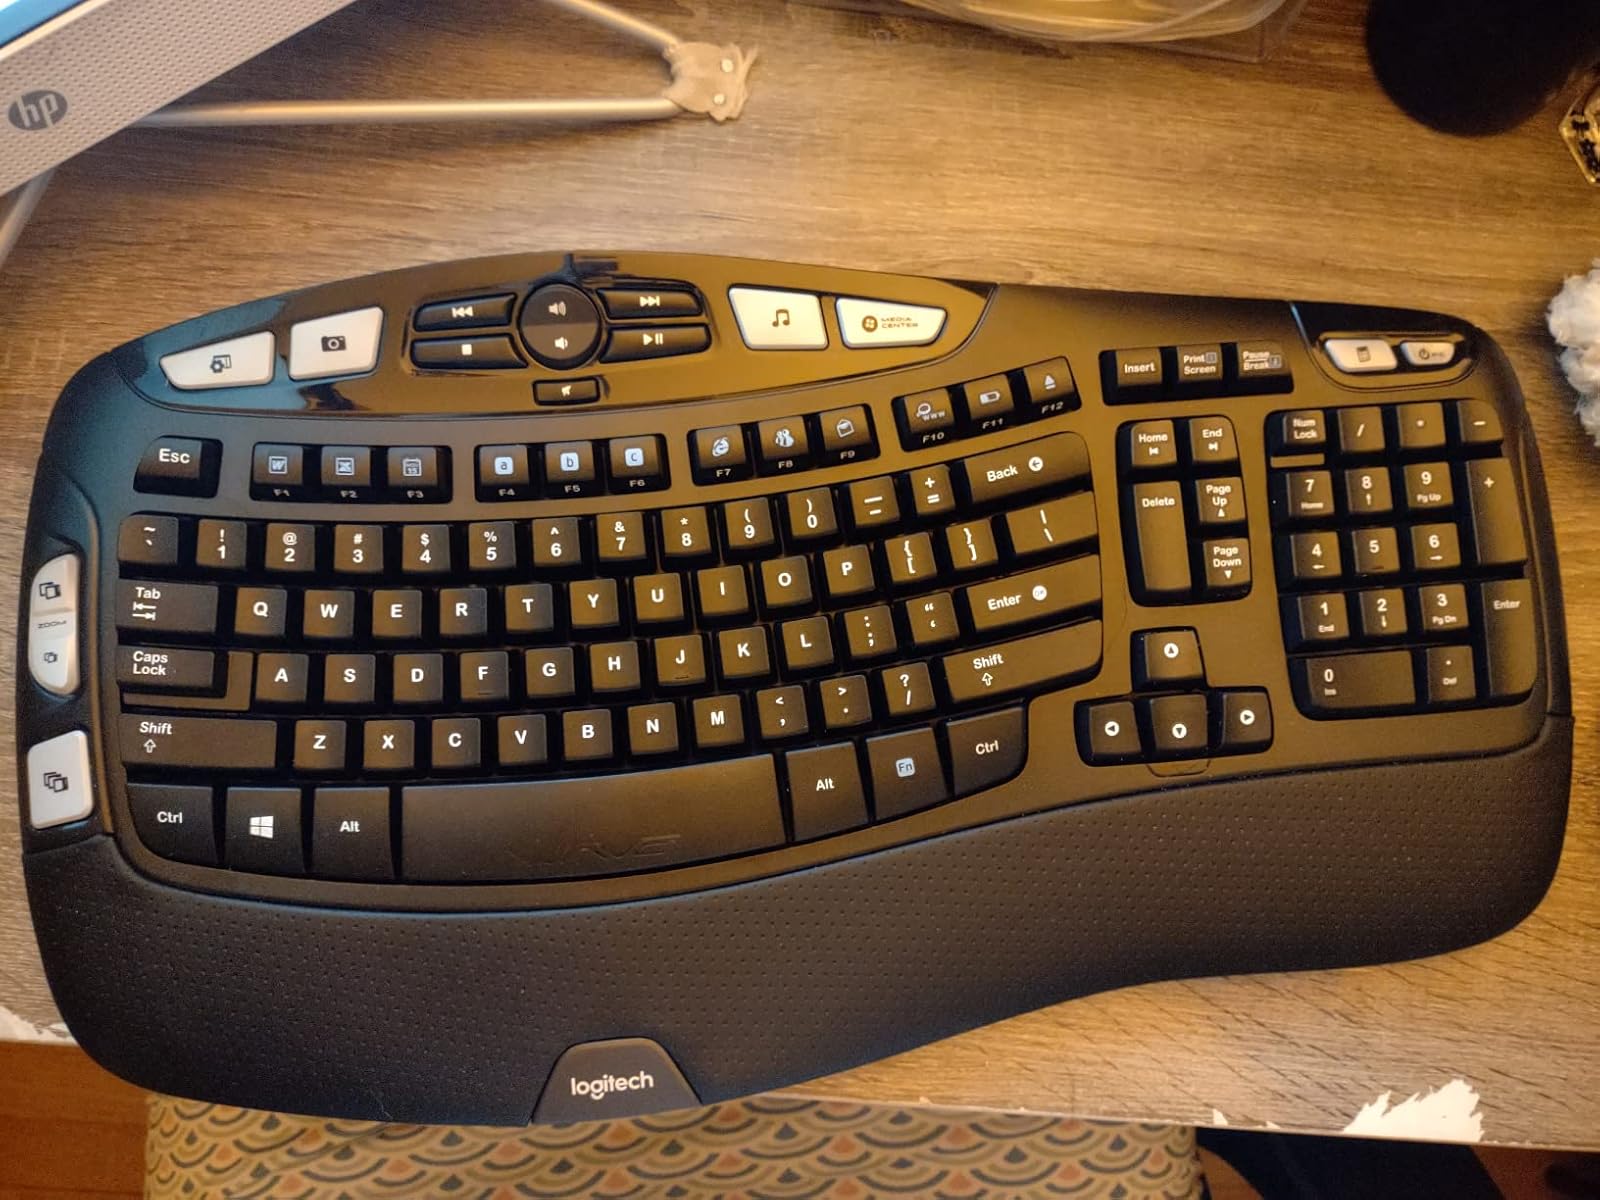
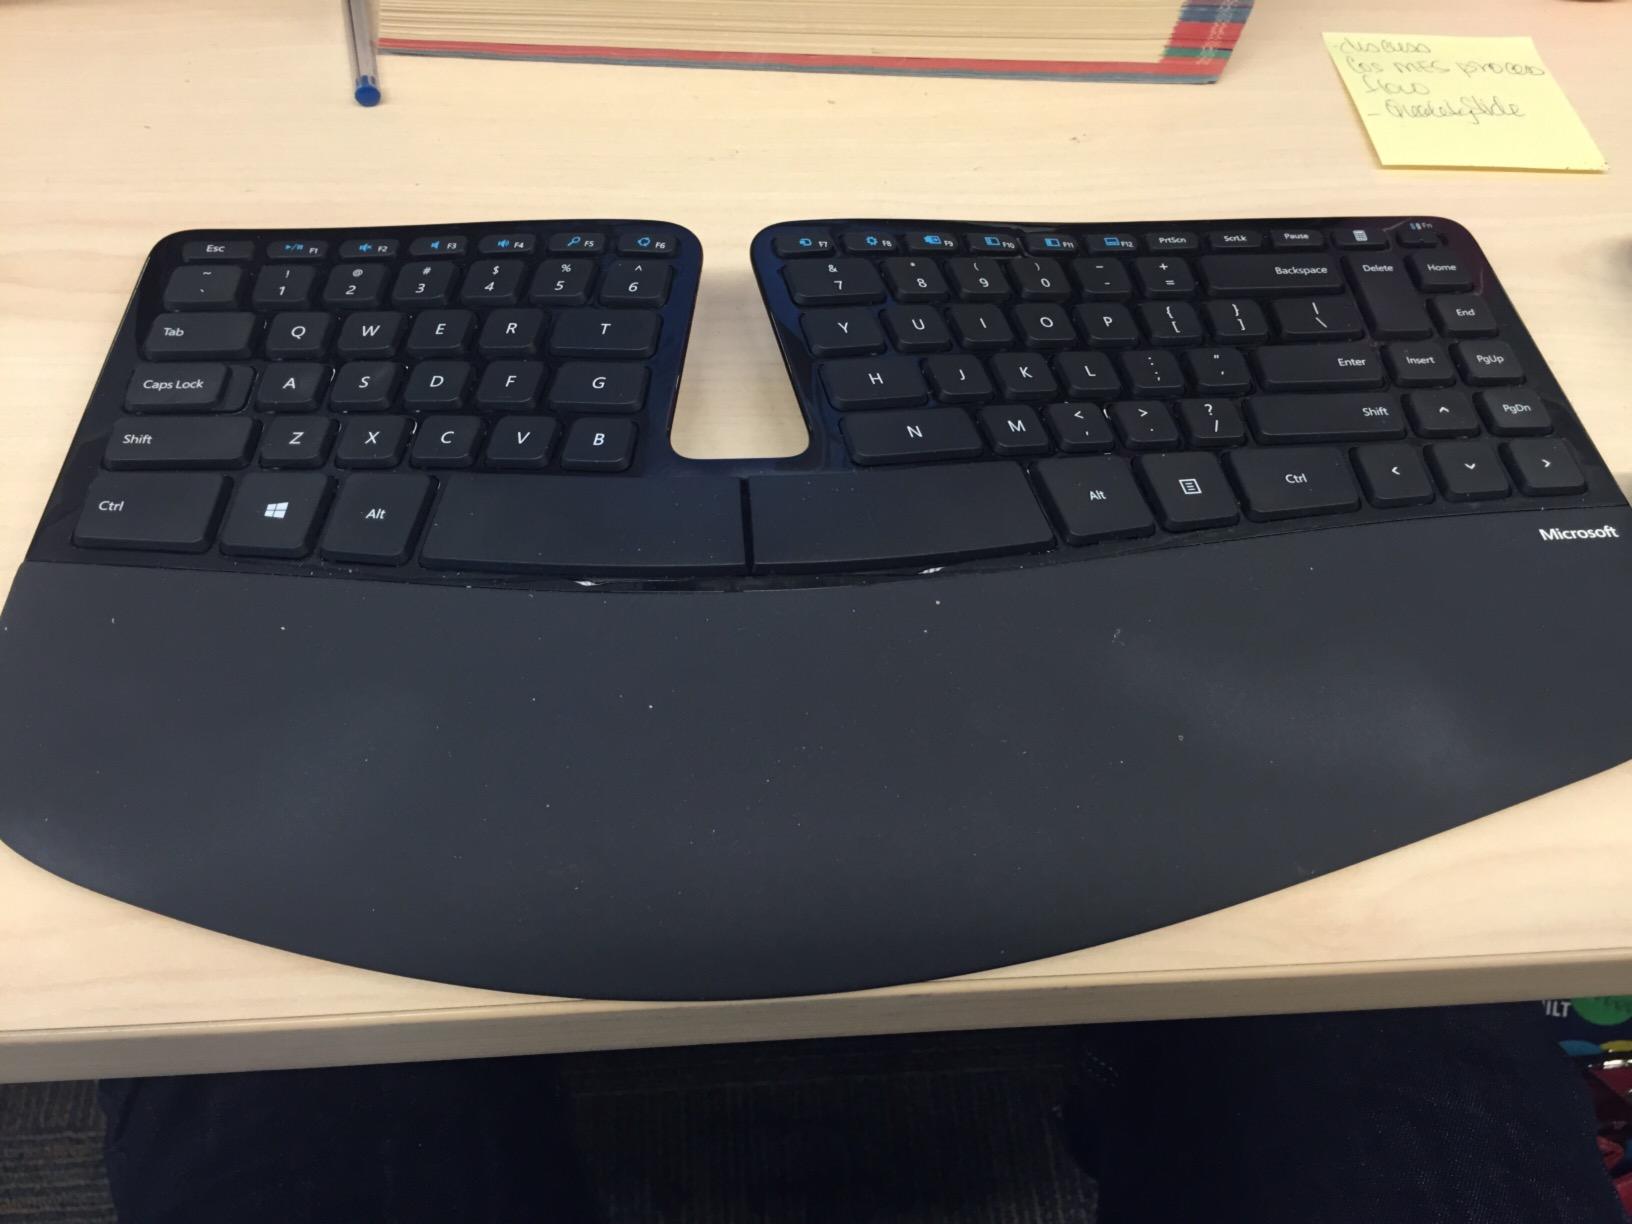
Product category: keyboard
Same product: no